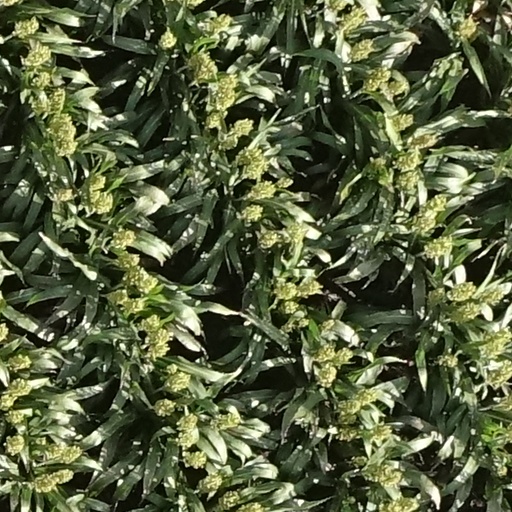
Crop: sorghum